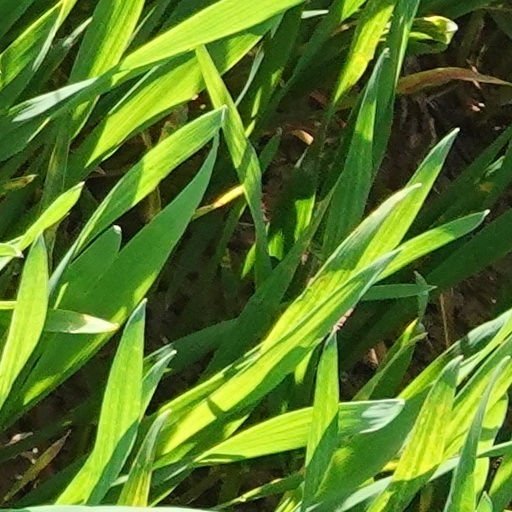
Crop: wheat